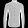
Label: Shirt